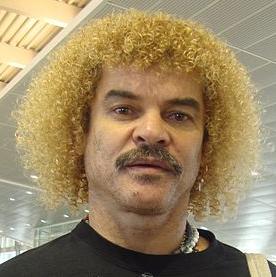
Age: 48